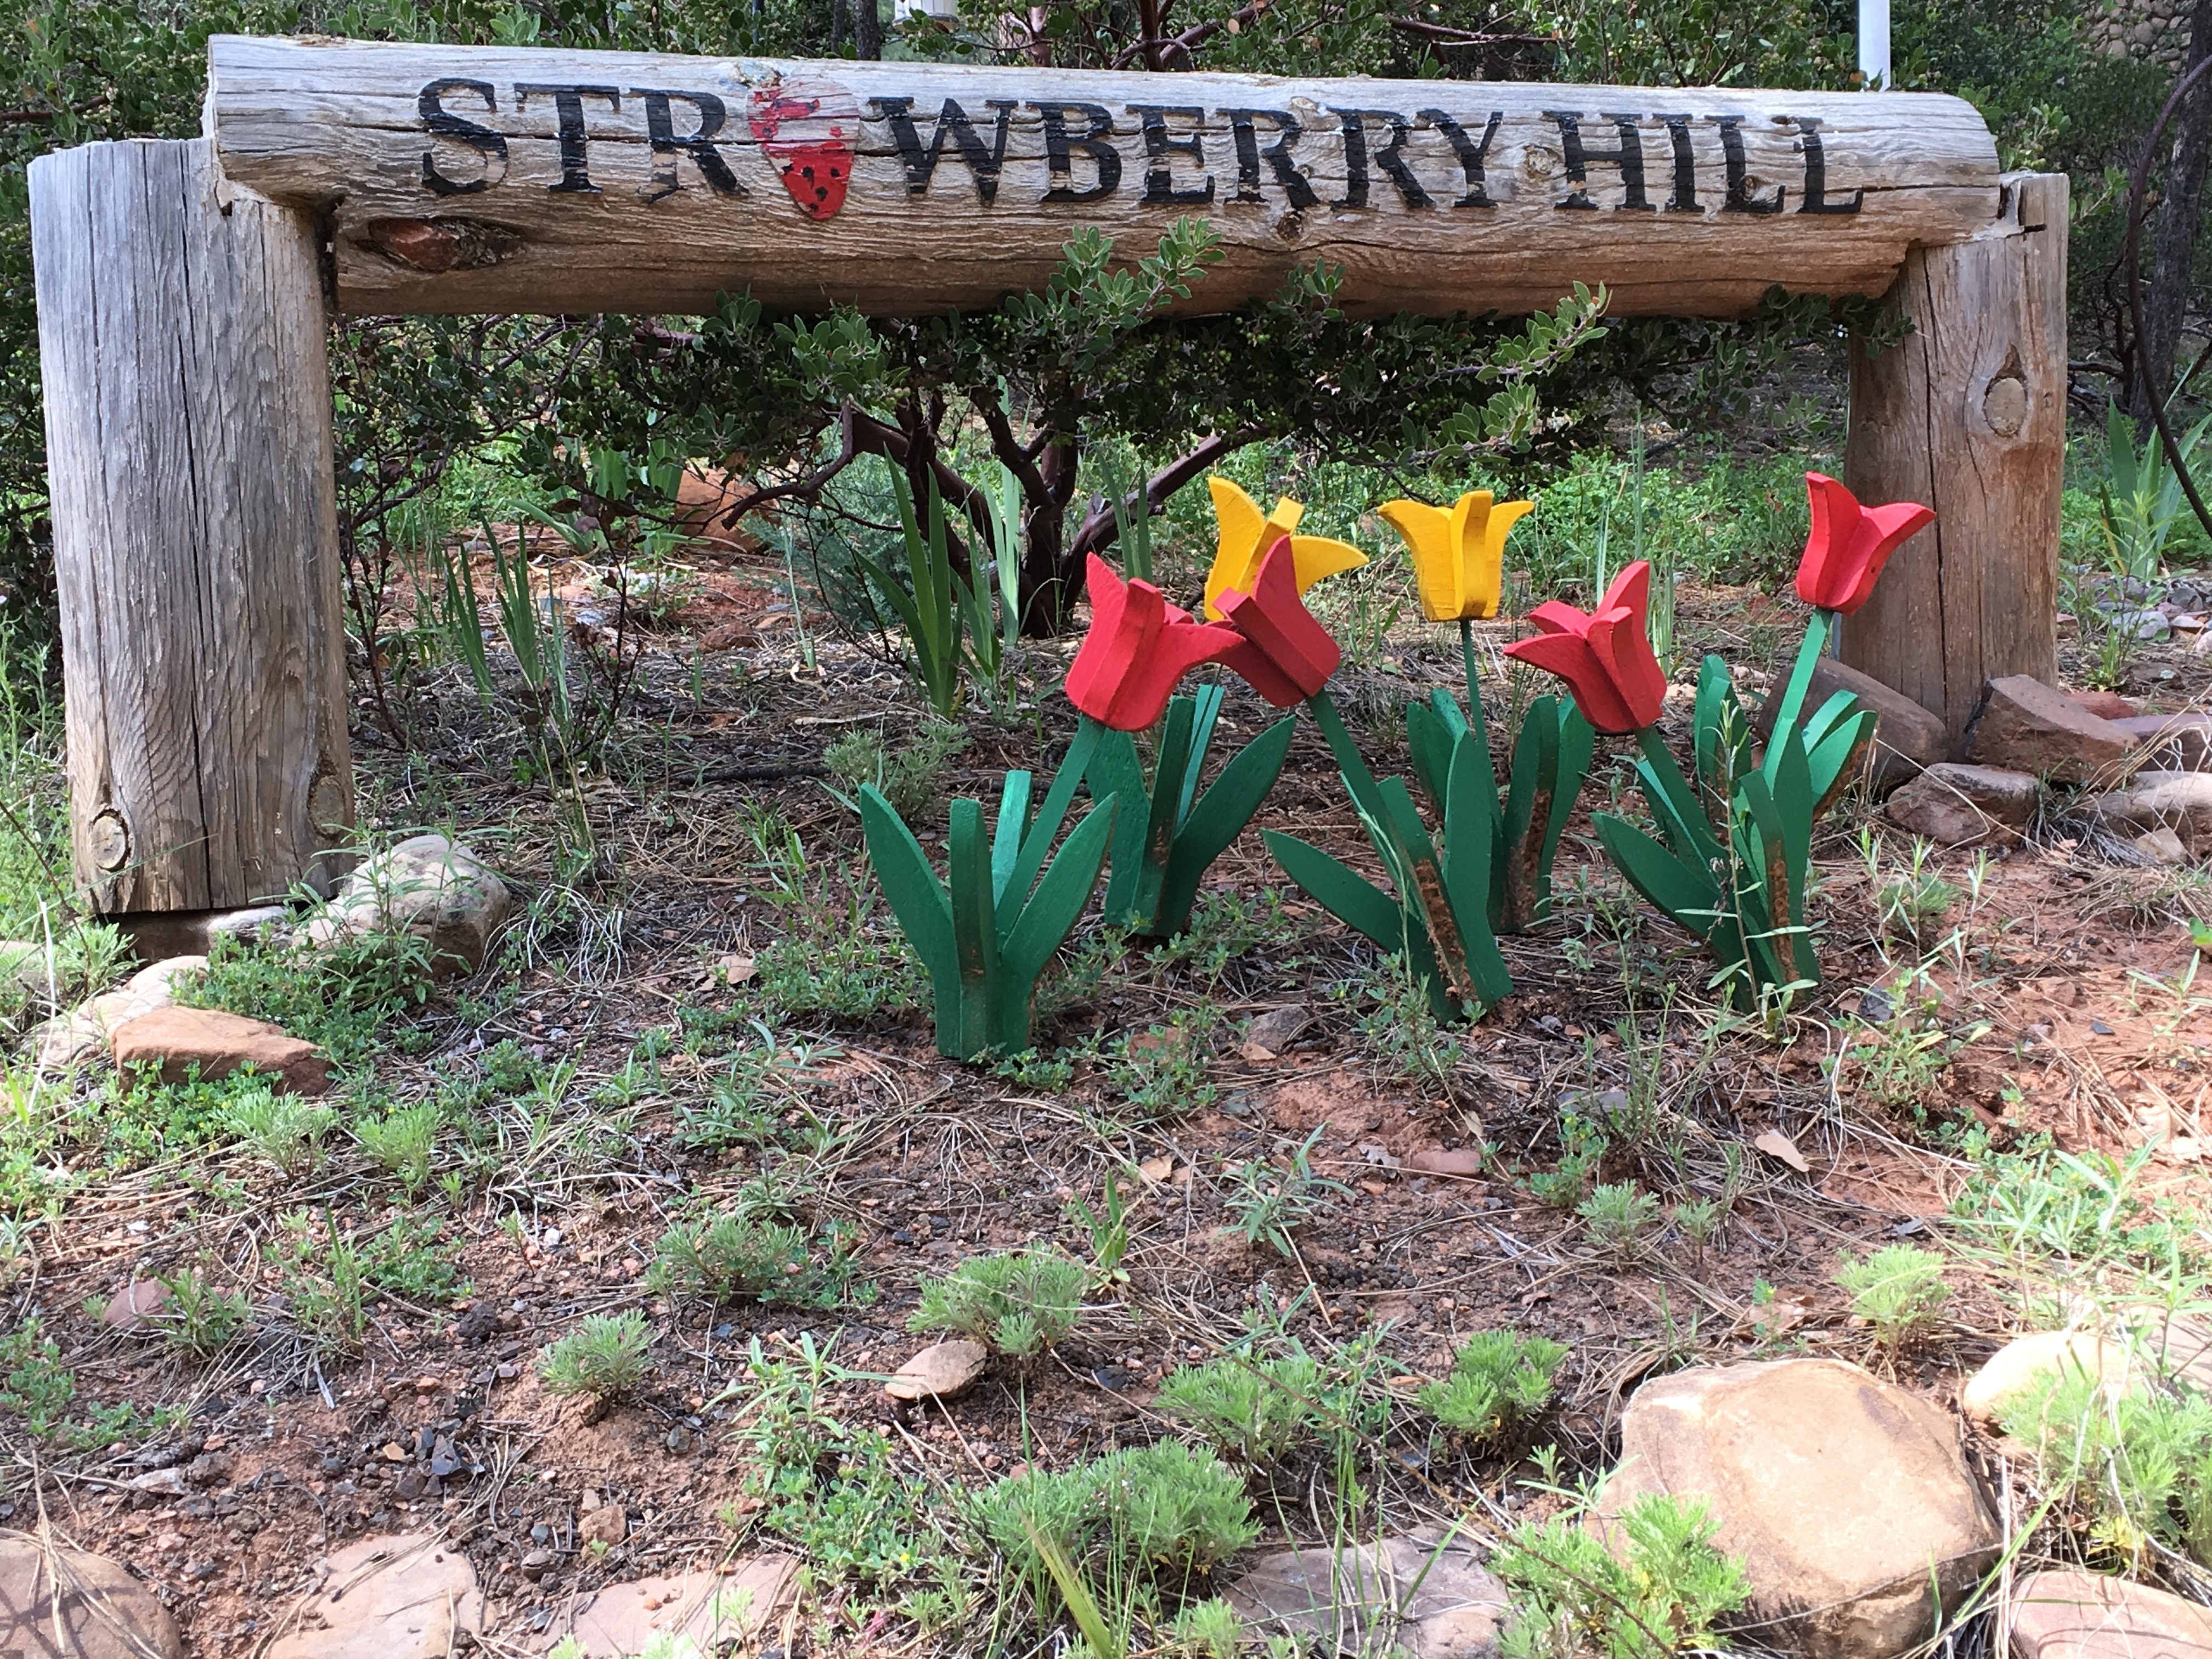
flower, soil, garden, yard, geological phenomenon